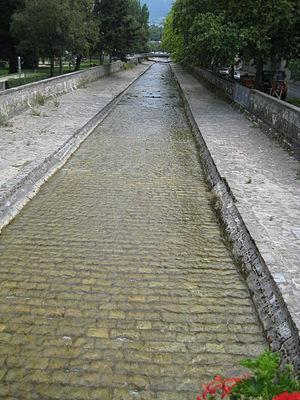
La rivière Veveyse à son embouchure à Vevey
Vevey est une ville et une commune suisse du canton de Vaud située sur la rive nord du lac Léman. Sixième commune du canton par sa population, elle est le chef-lieu du district de la Riviera-Pays-d'Enhaut. Au 31 décembre 2018, la commune de Vevey compte 19 904 habitants.